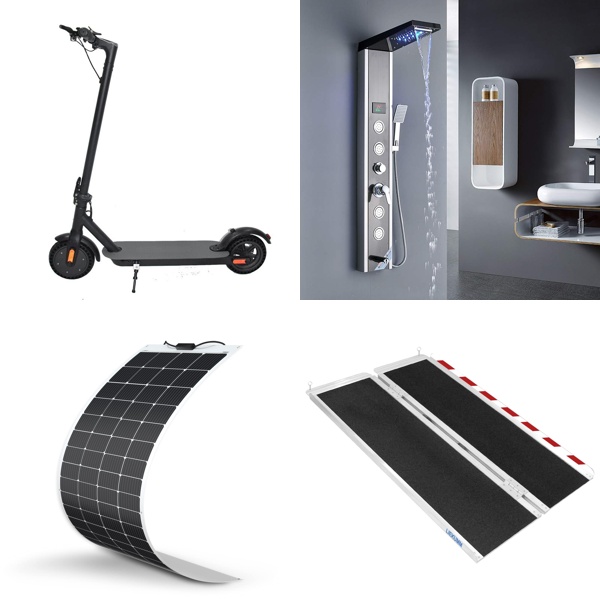
RAW Customer Returns Job Lot Pallet -  23 Items - RRP £1755.9
Download Manifest: HERE Title Qty Unit Price Total Price ASIN EAN Electric Scooter adult, E Scooter 3 Speed Modes Up to 25km h, 8.5 inch tires, Portable and Folding Electric Scooter for Adults and Teenagers,Black 1 £248.0 £248.0 B09JG6QH6B N/A Renogy 200W Flexible Solar Panel, 12V Lightweight Monocrystalline Solar Panel for Motorhome, Caravan, Camper, Boats, Roofs, Uneven Surfaces, Off-grid System 1 £241.17 £241.17 B09Z23WKJ5 840315200227 Rozin Shower Panel Tower Stainless Steel Brushed Nickel and Black 5 Function Rainfall Waterfall Shower Head Hydromassage Jet Handheld Shower Bathtub Spout Wall Mounted Shower Panel 1 £170.0 £170.0 B08CN586N1 N/A LIEKUMM 120x72cm 300KG Capacity Wheelchair Ramp, Durable Aluminum Wheelchair Ramp with Non-Skid Surface, Foldable Threshold Ramp for Wheelchairs, Steps, Stairs, Handicaps,Doorways 1 £159.99 £159.99 B0BPSPD3C4 748958194906 Chihee Hanging Egg Chair Stand,Strong Iron Hammock Chair Frame with Spring Hook Stable Base,Heavy Duty Swing Chair Stand 330 lbs,C Stand for Hanging Chair Indoor Outdoor Bedroom Patio Garden Balcony 1 £149.99 £149.99 B0B56Q77TG N/A Foldable Flat Weight Bench Sit up Abdominal Bench Gym Fitness Exercise Workout Decline Incline Bench Press 1 £79.99 £79.99 B07MPWQPW7 606015304746 SANHENG Pop Up Gazebo, Pop Up Tent with Weights, Fully Waterproof, All Weather Gazebo ideal for Outdoor Party Camping 2x2m,White 1 £79.99 £79.99 B08P5N7D99 774388363056 BONTEC Mobile TV Stand on Wheels for 32-85 inch LCD LED OLED Flat Curved TVs, Height adjustable Shelf Trolley Floor Stand Holds up to 60kg, TV Stand with Tray Max VESA 600x400mm 1 £73.09 £73.09 B07HHVXDDL N/A OFHome Window Film Privacy One Way Reflective Mirror Tint Window Film Anti UV Window Film Heat Control Self-Adhesive Daytime Privacy Window Tint film Home, Black, 105x 200cm 1 £55.99 £55.99 B0BX6BS7JD 670924192329 Jolitac Foldable Clothes Drying Rack Free Installed Stainless Steel Space Saving Retractable Rack Hanger Heavy duty 110 to 150cm Foldable 1 £54.63 £54.63 B07CD8LFM1 714133083037 Marvelux 120 x 150cm 47 x 60 Large PVC Office Chair Mat for Hard Floors, Transparent Floor Protector, Rectangular Vinyl Floor Protector Mat 1 £49.99 £49.99 B077DTQMJM 5060445040639 tonchean Rubber Cable Protector Floor Cord Cover 2 Channel Ramp Cable Protector 1M Heavy Duty Wire Cover for Floor Outdoor Driveway Hose Cable Ramp Protector Road for Driveway Workshop Warehouse 2 £49.99 £99.98 B092Q9Z37K 6973357083764 RYTMAT Yoga Mat Thick 10mm, Large Exercise Mat for Home Gym Heavy Duty Workout, Pilates Ashtanga Fitness BodyBuilding, Training with Alignment 1 £37.18 £37.18 B08TTYHJ5V 745128429578 OFHome One Way Mirror Film Reflective Window Film, Reflective Heat Control Anti UV Self Adhesive Glass Film Sun Block Window Tint for Home, Black, 90x300cm 1 £35.99 £35.99 B097H9X1LK 670924191711 OFHome Window Film Privacy One Way Reflective Mirror Tint Window Film Anti UV Window Film Heat Control Self-Adhesive Daytime Privacy Window Tint film Home, Black, 60x 400cm 1 £34.99 £34.99 B0BX681HN4 670924192305 Garland Heavy Duty Hollow Tine Lawn Aerator 1 £27.99 £27.99 B00NFNKAL8 5031670517524 OFHome One Way Window Film, Privacy Window Tint for Home, UV Blocking Mirror Reflective Heat Control Glass Film Non Adhesive Daytime Privacy, Black, 60 300cm 4 £27.99 £111.96 B09PY29NRW 670924191919 OFHome Window Film Mirror Tint Sun Protection Heat Reflective Window Film Self-Adhesive Anti UV Film Sun Blocker Privacy Window Tint Film for Home Office, Black, 60x200cm 1 £24.99 £24.99 B09W5DDBQ9 670924192077 OFHome Window Film Privacy One Way Reflective Mirror Tint Window Film Anti UV Window Film Heat Control Self-Adhesive Daytime Privacy Window Tint film Home, Silver, 60x 200cm 1 £19.99 £19.99 B0BX6977X5 670924192350
Brand: Jobalots
Category: Sporting Goods > Outdoor Recreation > Riding Scooters > E-Scooters Parts > Electric Motors